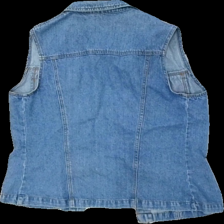
View: back
Type: Vest
Category: Ladies
Brand: Not in the list
Brand text on label: sinclair
Colors: Blue
Material: 100% cott
Cut: Regular
Size: 40
Season: All
Stains: Major
Smell: Minor
Price range: <50
Recommended usage: Export
Comment: vintage